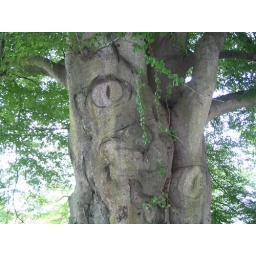
cat in tree